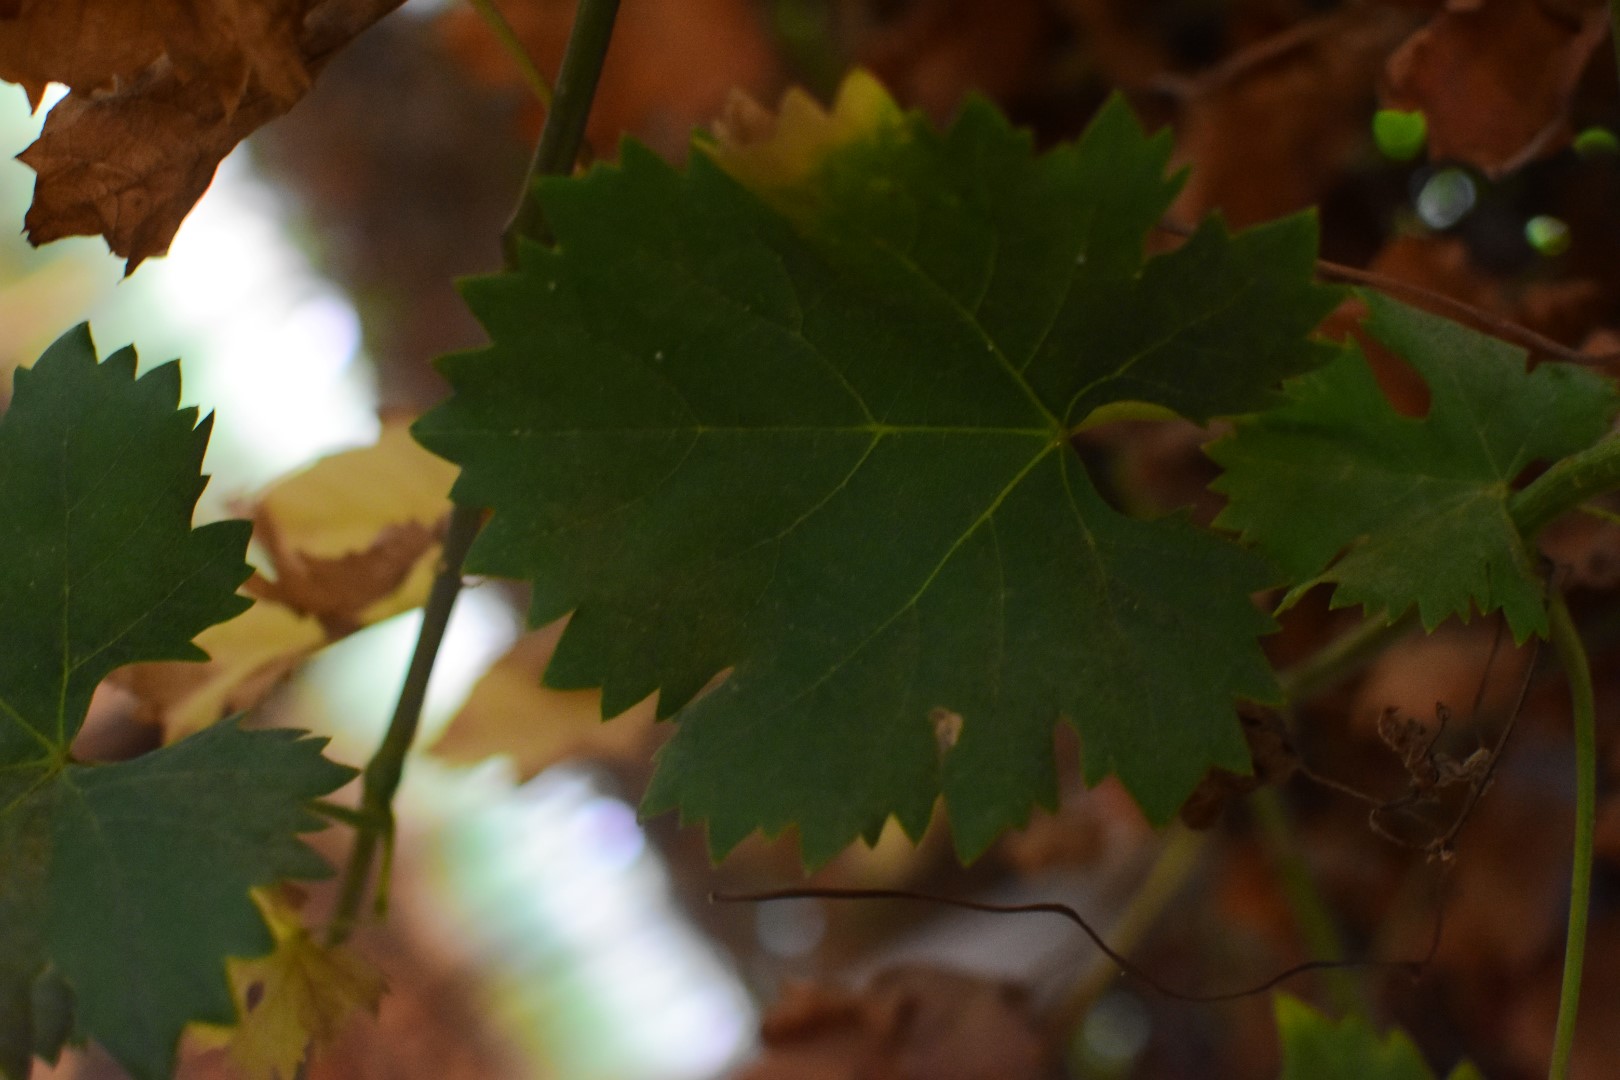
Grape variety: Aswud Balad